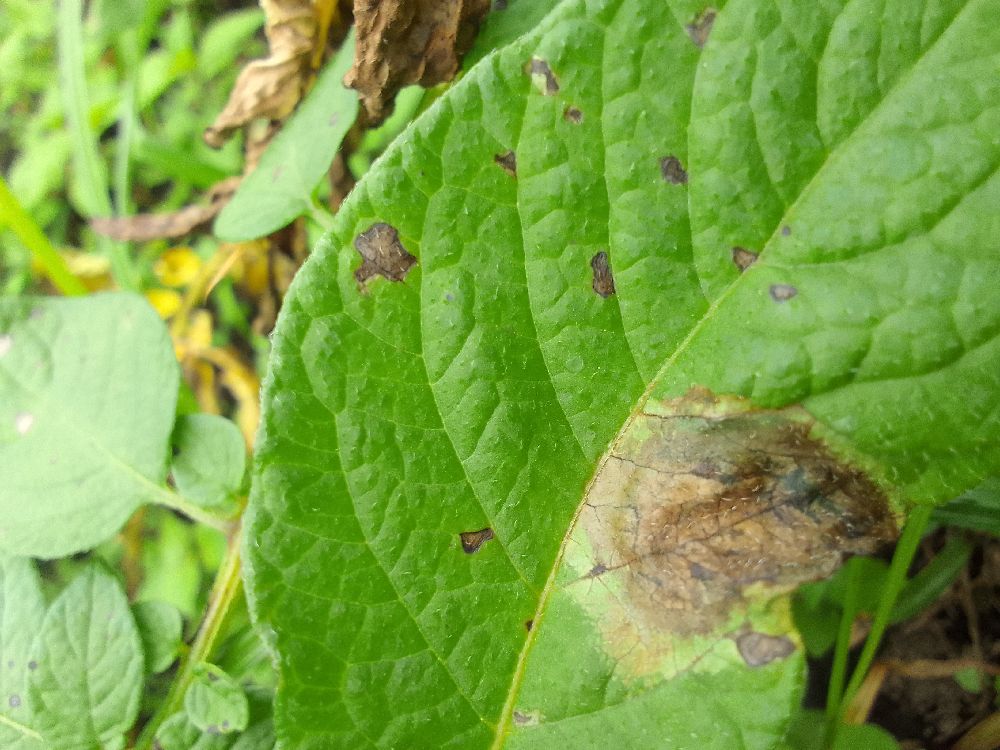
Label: Late blight